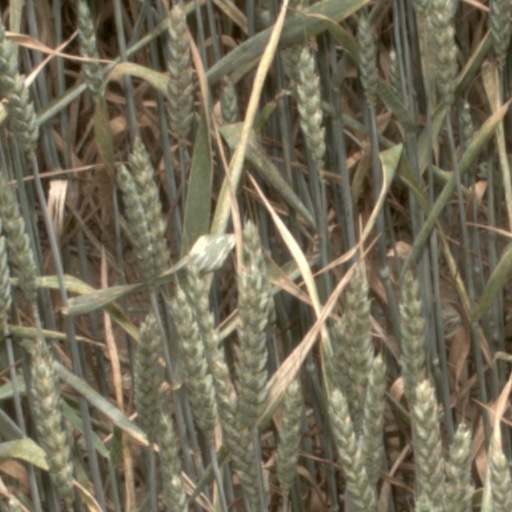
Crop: wheat